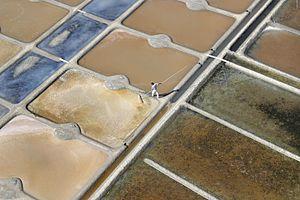
Marais-salants
Les marais du Mès sont une zone de marais salants située en France, dans l'ouest du département de la Loire-Atlantique, non loin de l'embouchure de la Vilaine. Leur superficie est d'environ 600 ha.